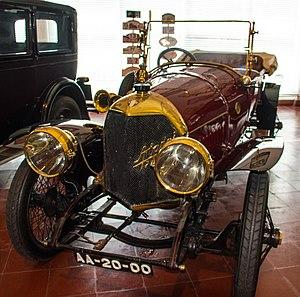
L'Abadal était un constructeur automobile espagnol, entre 1912 et 1913. Considéré comme une voiture de luxe rapide, avec un design similaire à celui de Hispano-Suiza. Il y avait deux modèles : le premier avait un moteur à quatre cylindres de 3104 cm3, et le second avait un moteur à six cylindres de 4521 cm3.